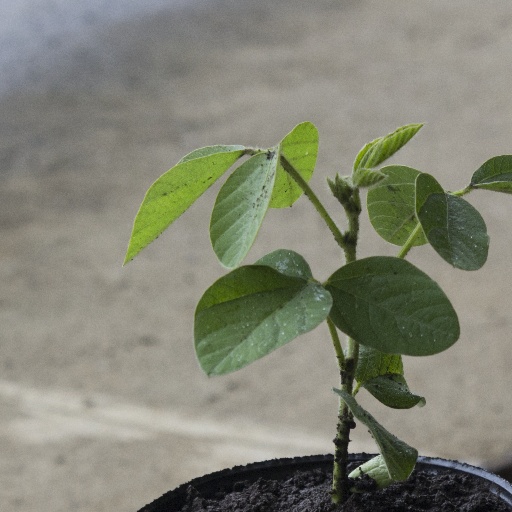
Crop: soybean